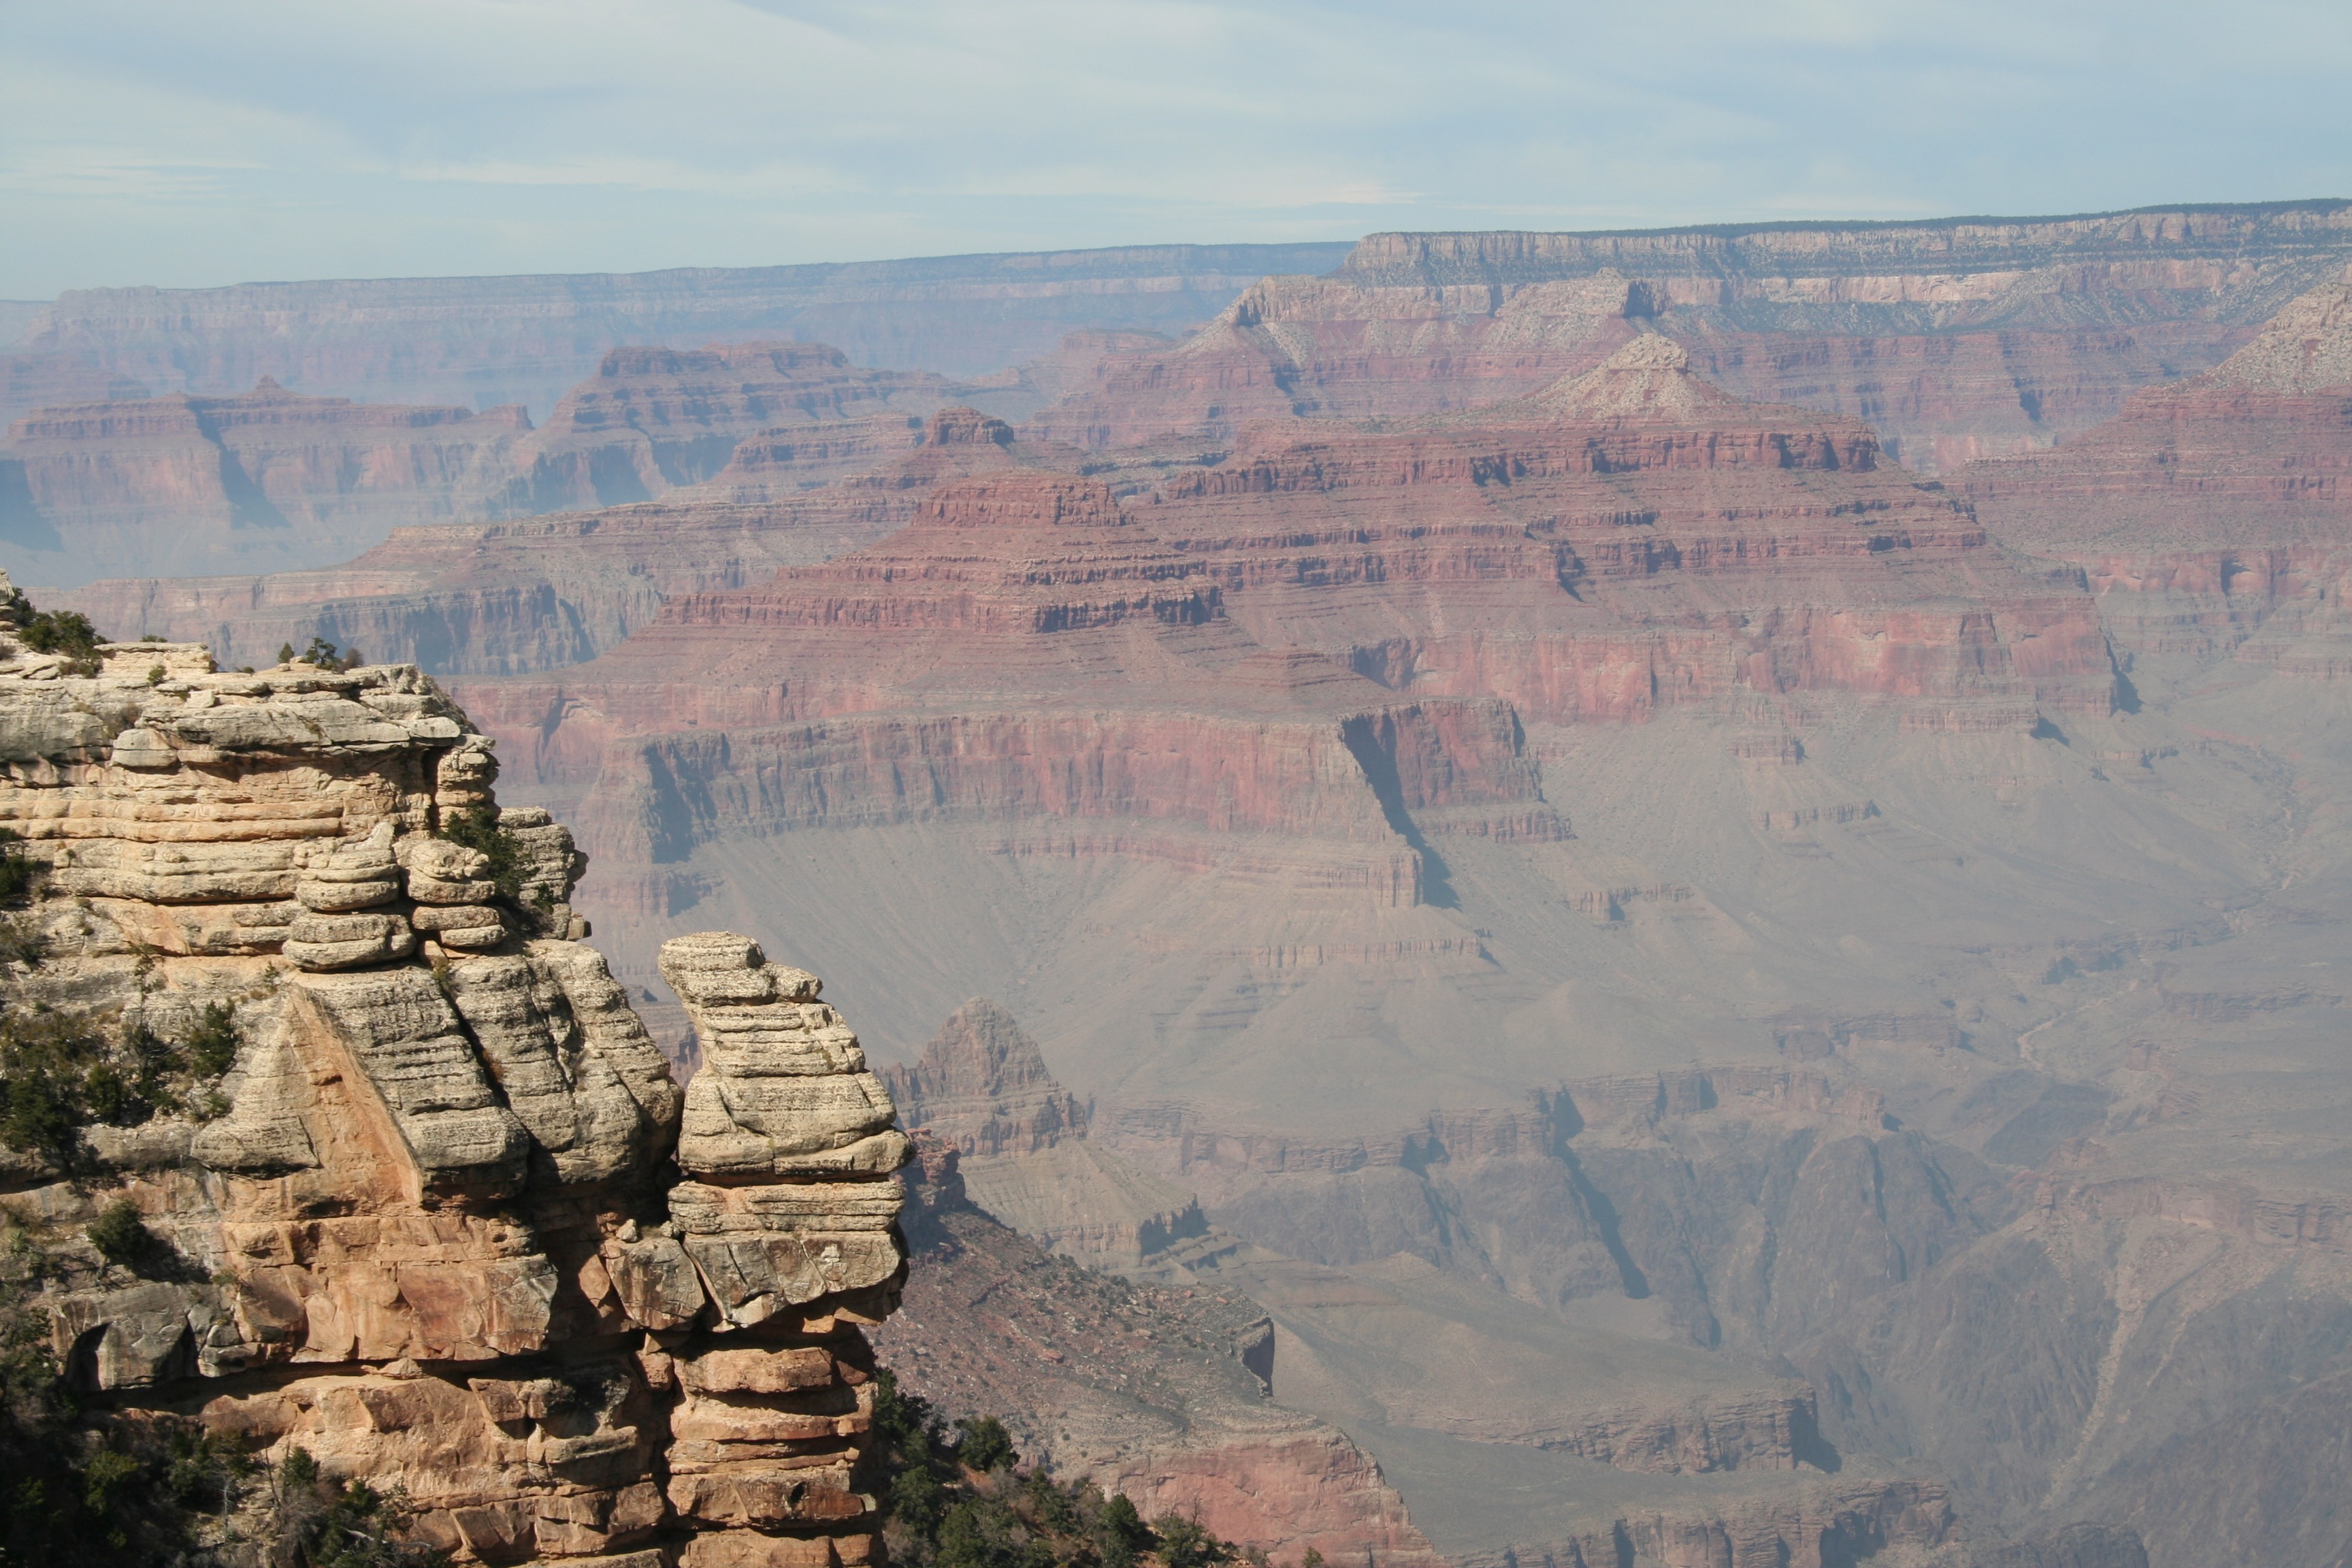
valley, formation, usa, gorge, canyon, grand canyon, arizona, geology, mountains, badlands, wadi, landform, geographical feature